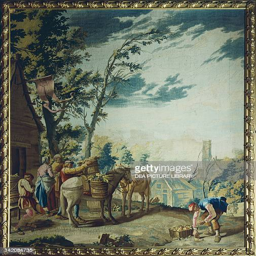
18th century tapestry based on a cartoon by person the manufacture